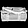
Label: Bag